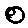
Label: 0